Arden Street Oval

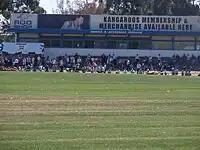
Harold Henderson Pavilion

The Harold R Henderson Pavilion is the latest stand to be built. It was constructed in the late '60s following the club's disastrous move to the Coburg City Oval. Led by Allen Aylett and Harold R. Henderson, a committee was formed that aimed to redevelop the ground so that there would never be a repeat of the club's relocation to Coburg. Along with new administration facilities, a new first rate social club was built that became the envy of other VFL clubs during the 70s.